Church of Saint Demetrius, Budapest

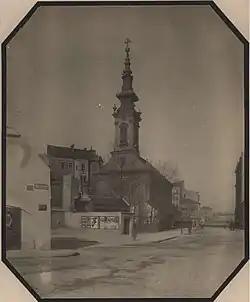
The church around 1912 from Hadnagy utca

The church was completely burned out in the Great Tabán Fire of 1810 which destroyed the whole district, "only its copper spire survived" as a contemporary report claimed. The reconstruction was a long process that began in 1811 and lasted until the early 1820s. The church was damaged again by the Great Flood of the Danube in 1838 when the water reached a height of 110 cm inside the building.